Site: brandenburg
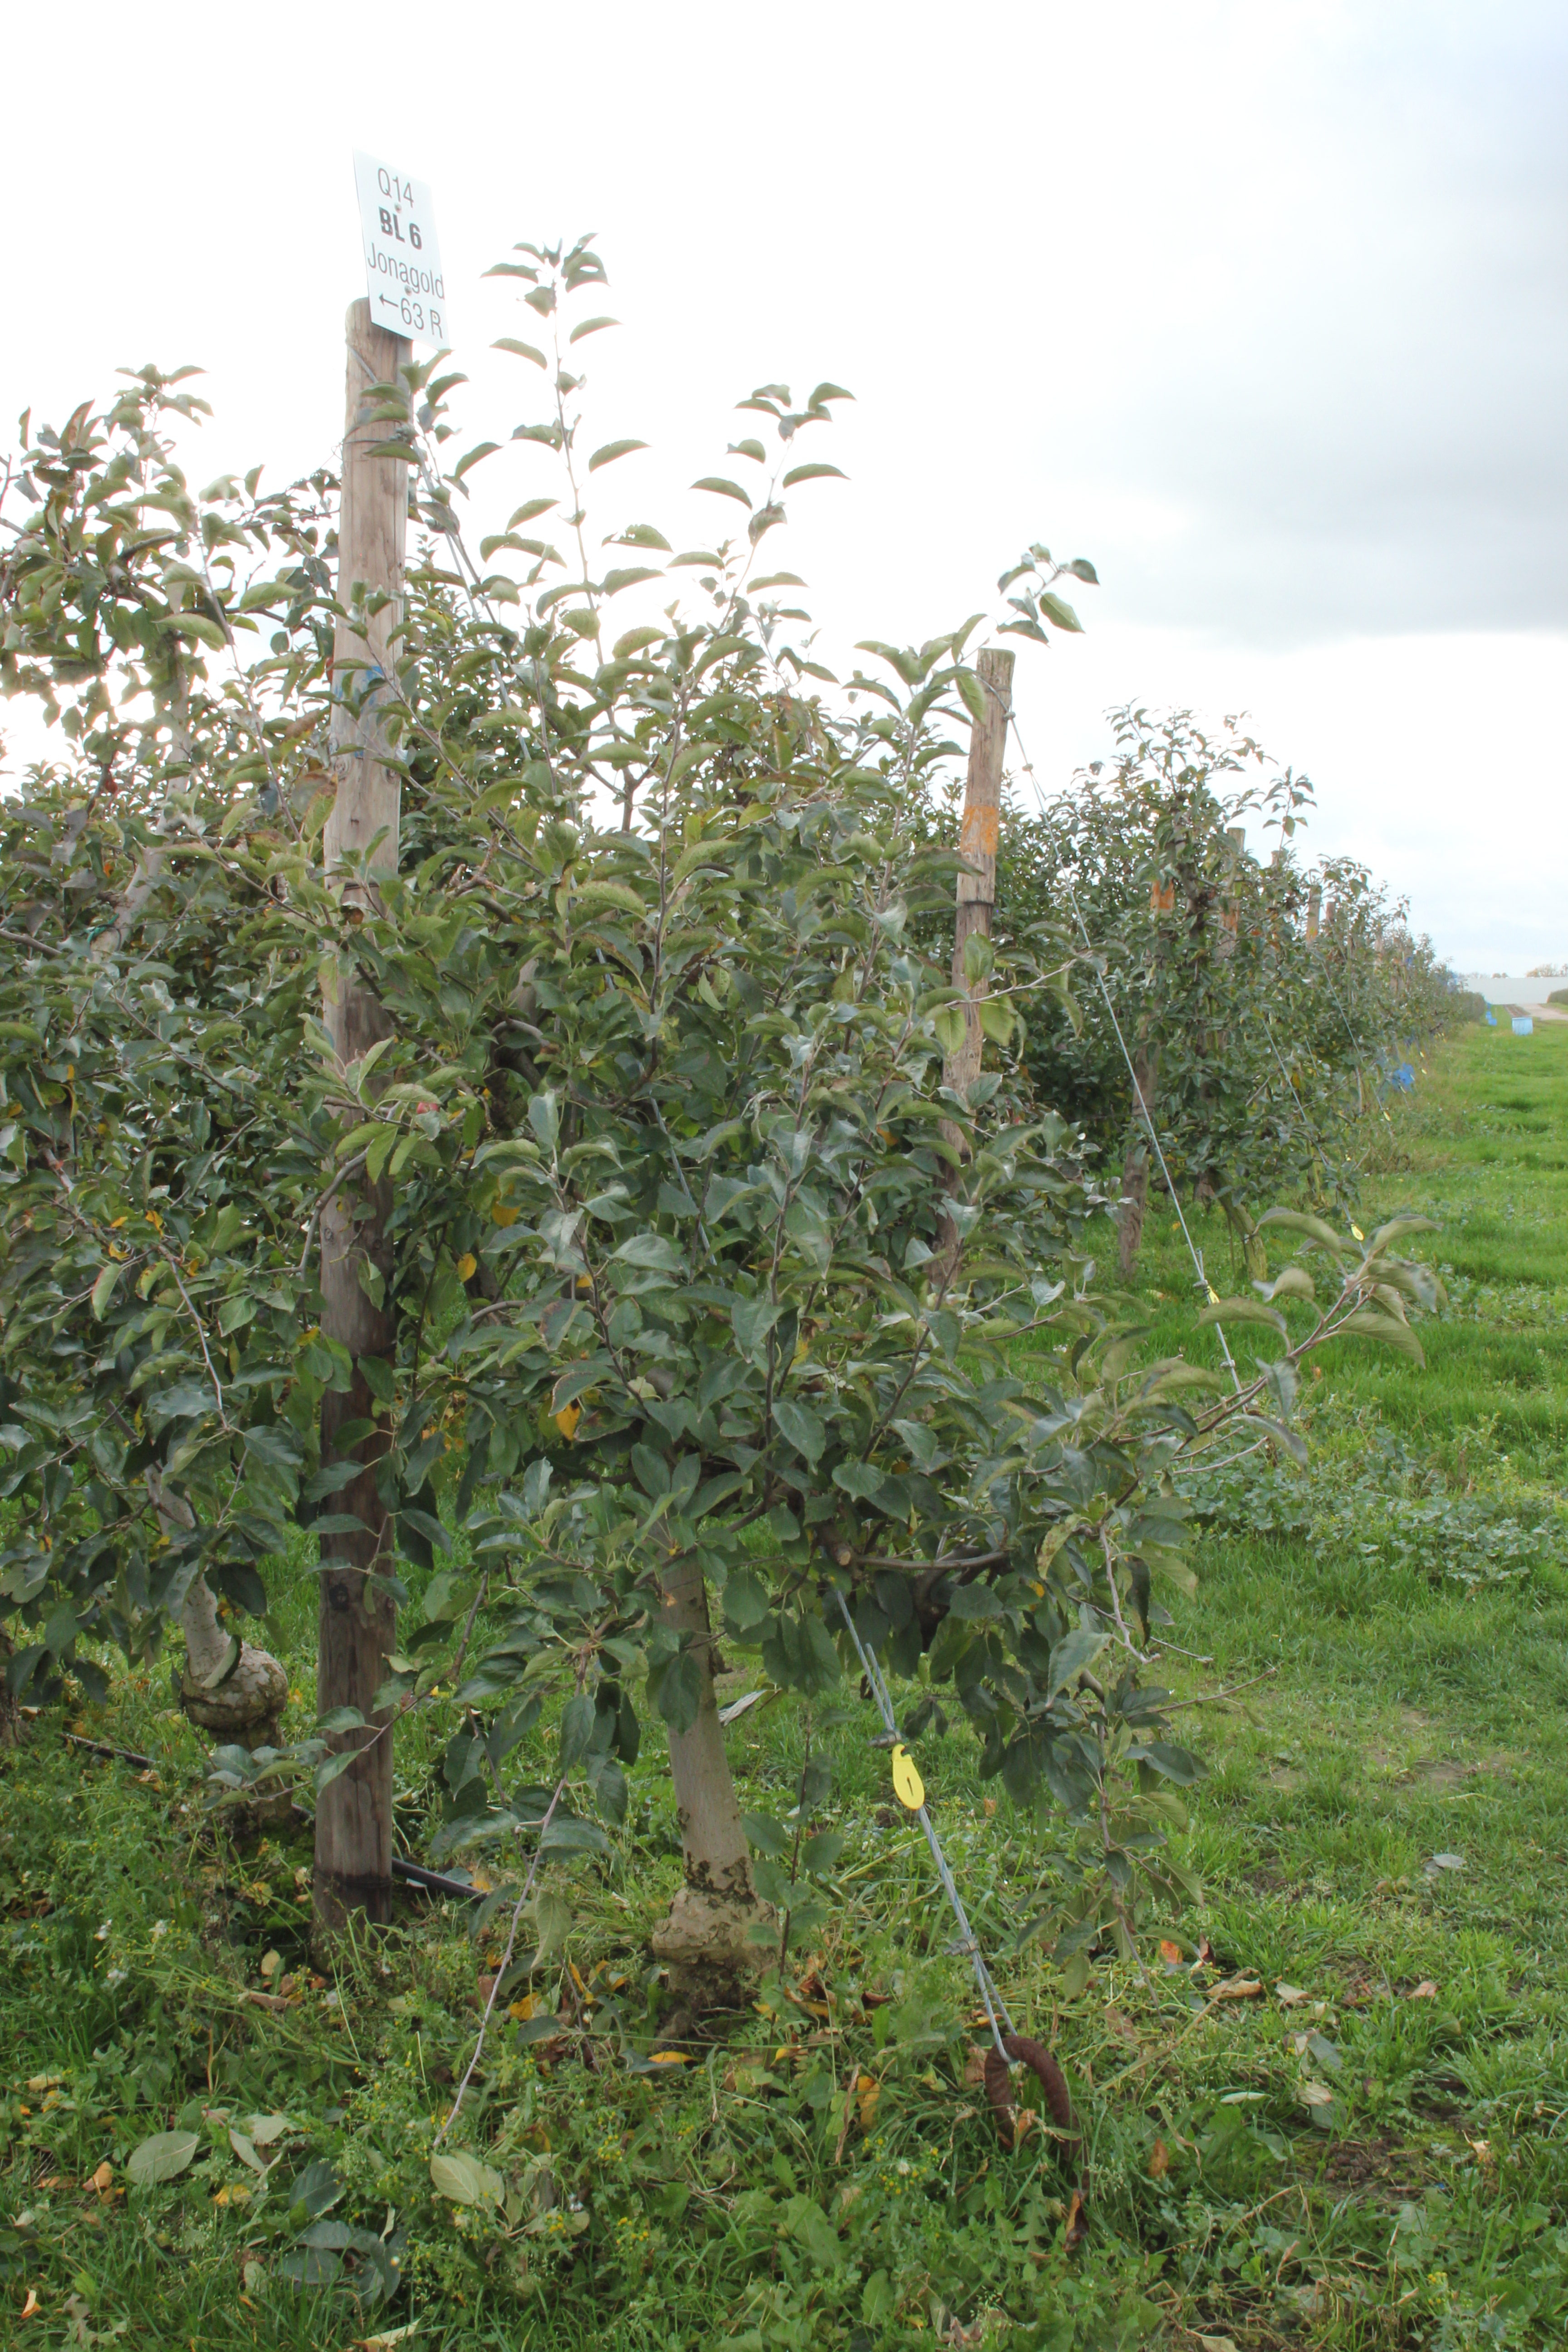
Growth stage (BBCH 91): Senescence, beginning of dormancy